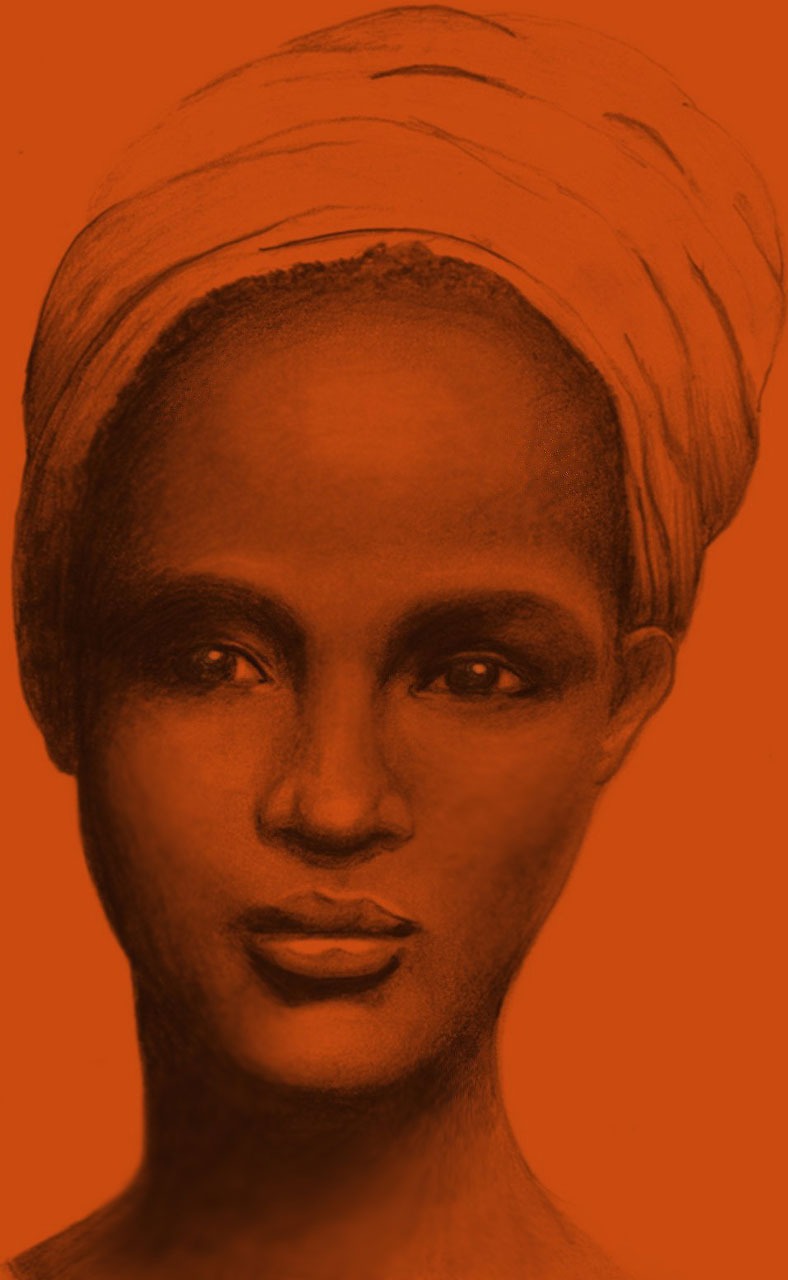
portrait, clothing, lady, ethnic, afro, face, sculpture, art, american, sketch, drawing, illustration, head, caribbean, african, headscarf